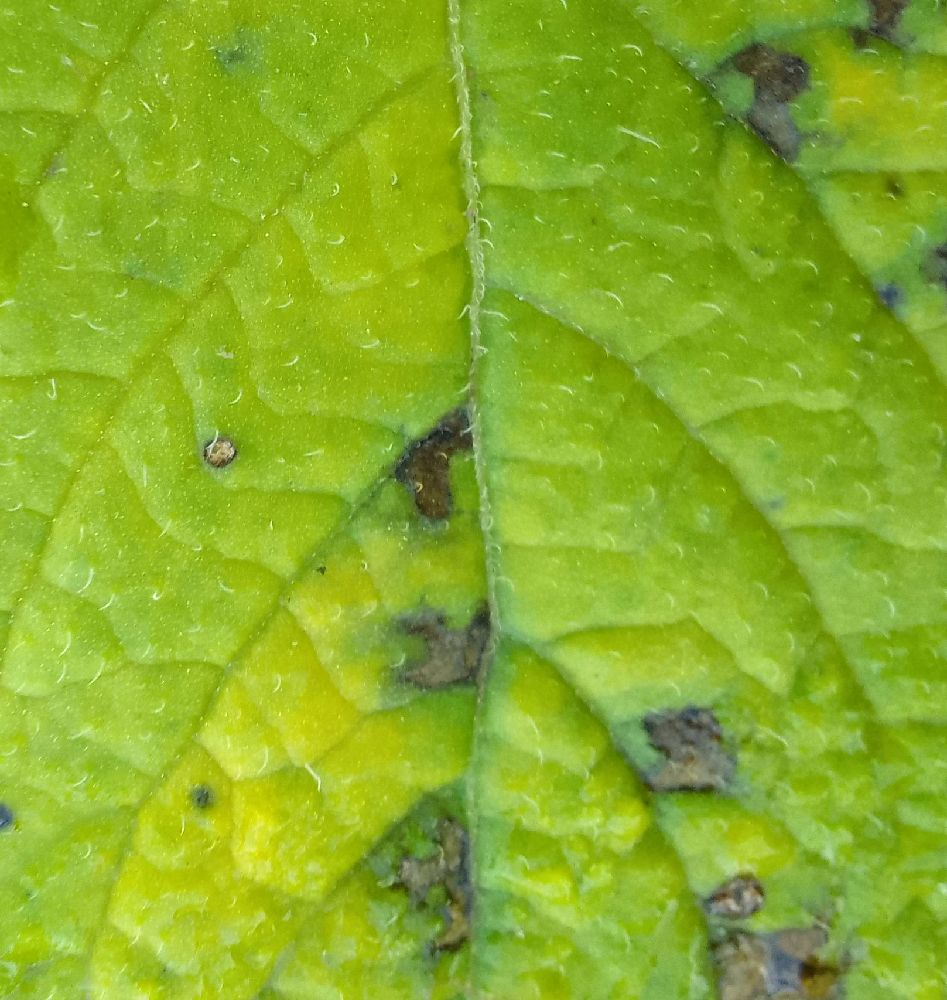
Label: Early blight